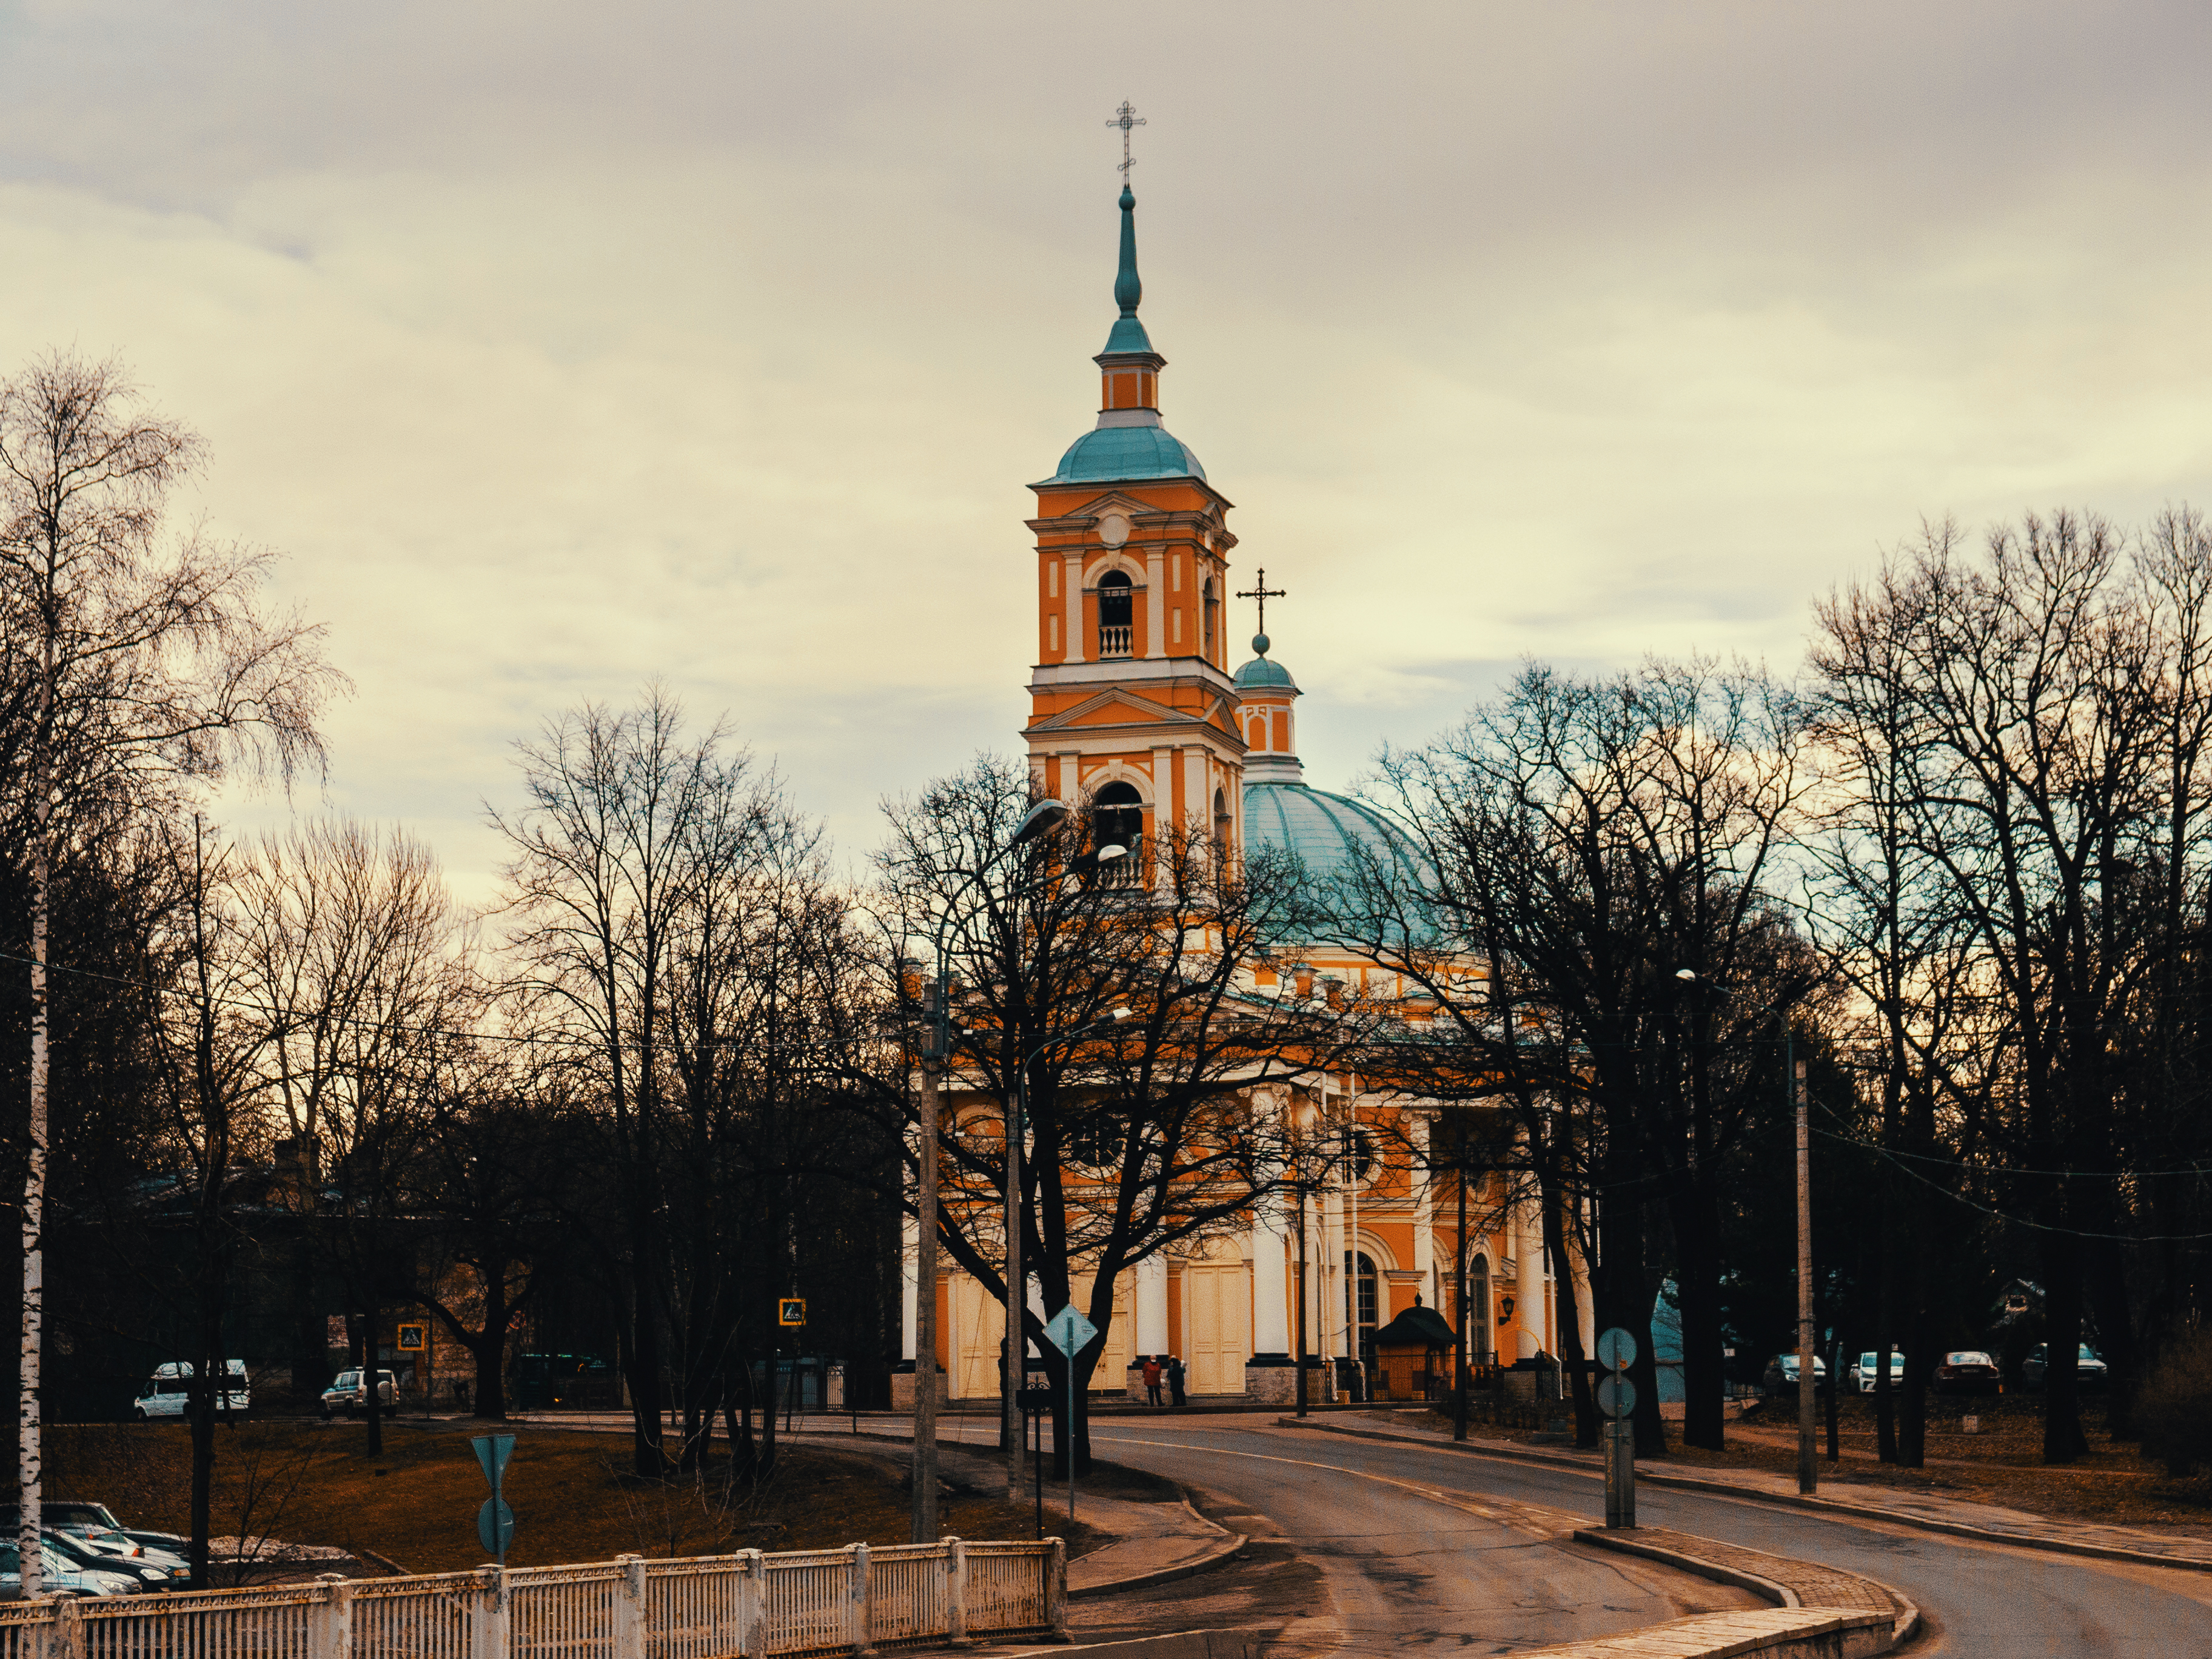
images, cloud, sky, tree, plant, building, lighting, tower, dusk, street light, steeple, city, Tints and shades, facade, winter, clock tower, spire, road, street, evening, church, chapel, town, parish, bell tower, place of worship, downtown, road surface, tourist attraction, freezing, suburb, turret, tourism, town square, light fixture, landscape